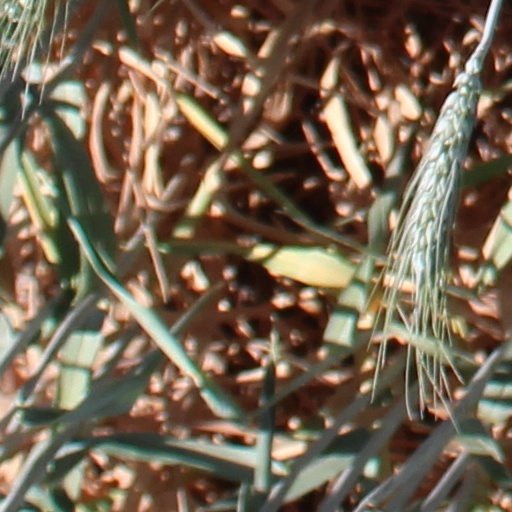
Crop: wheat